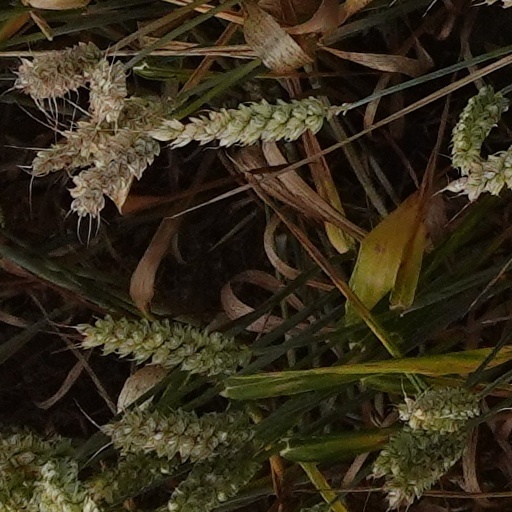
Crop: wheat